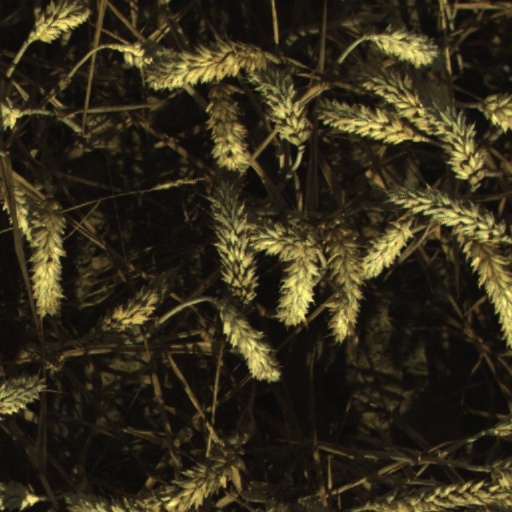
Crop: wheat